Macy Gray

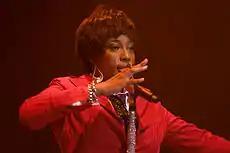
Gray performing in Toronto, July 23, 2008

Gray began 2007 by being kicked off-stage at a concert in Barbados for profanity (which was part of the show), but she was not aware that it was against the law in that country. She gave a public apology that night to avoid arrest.